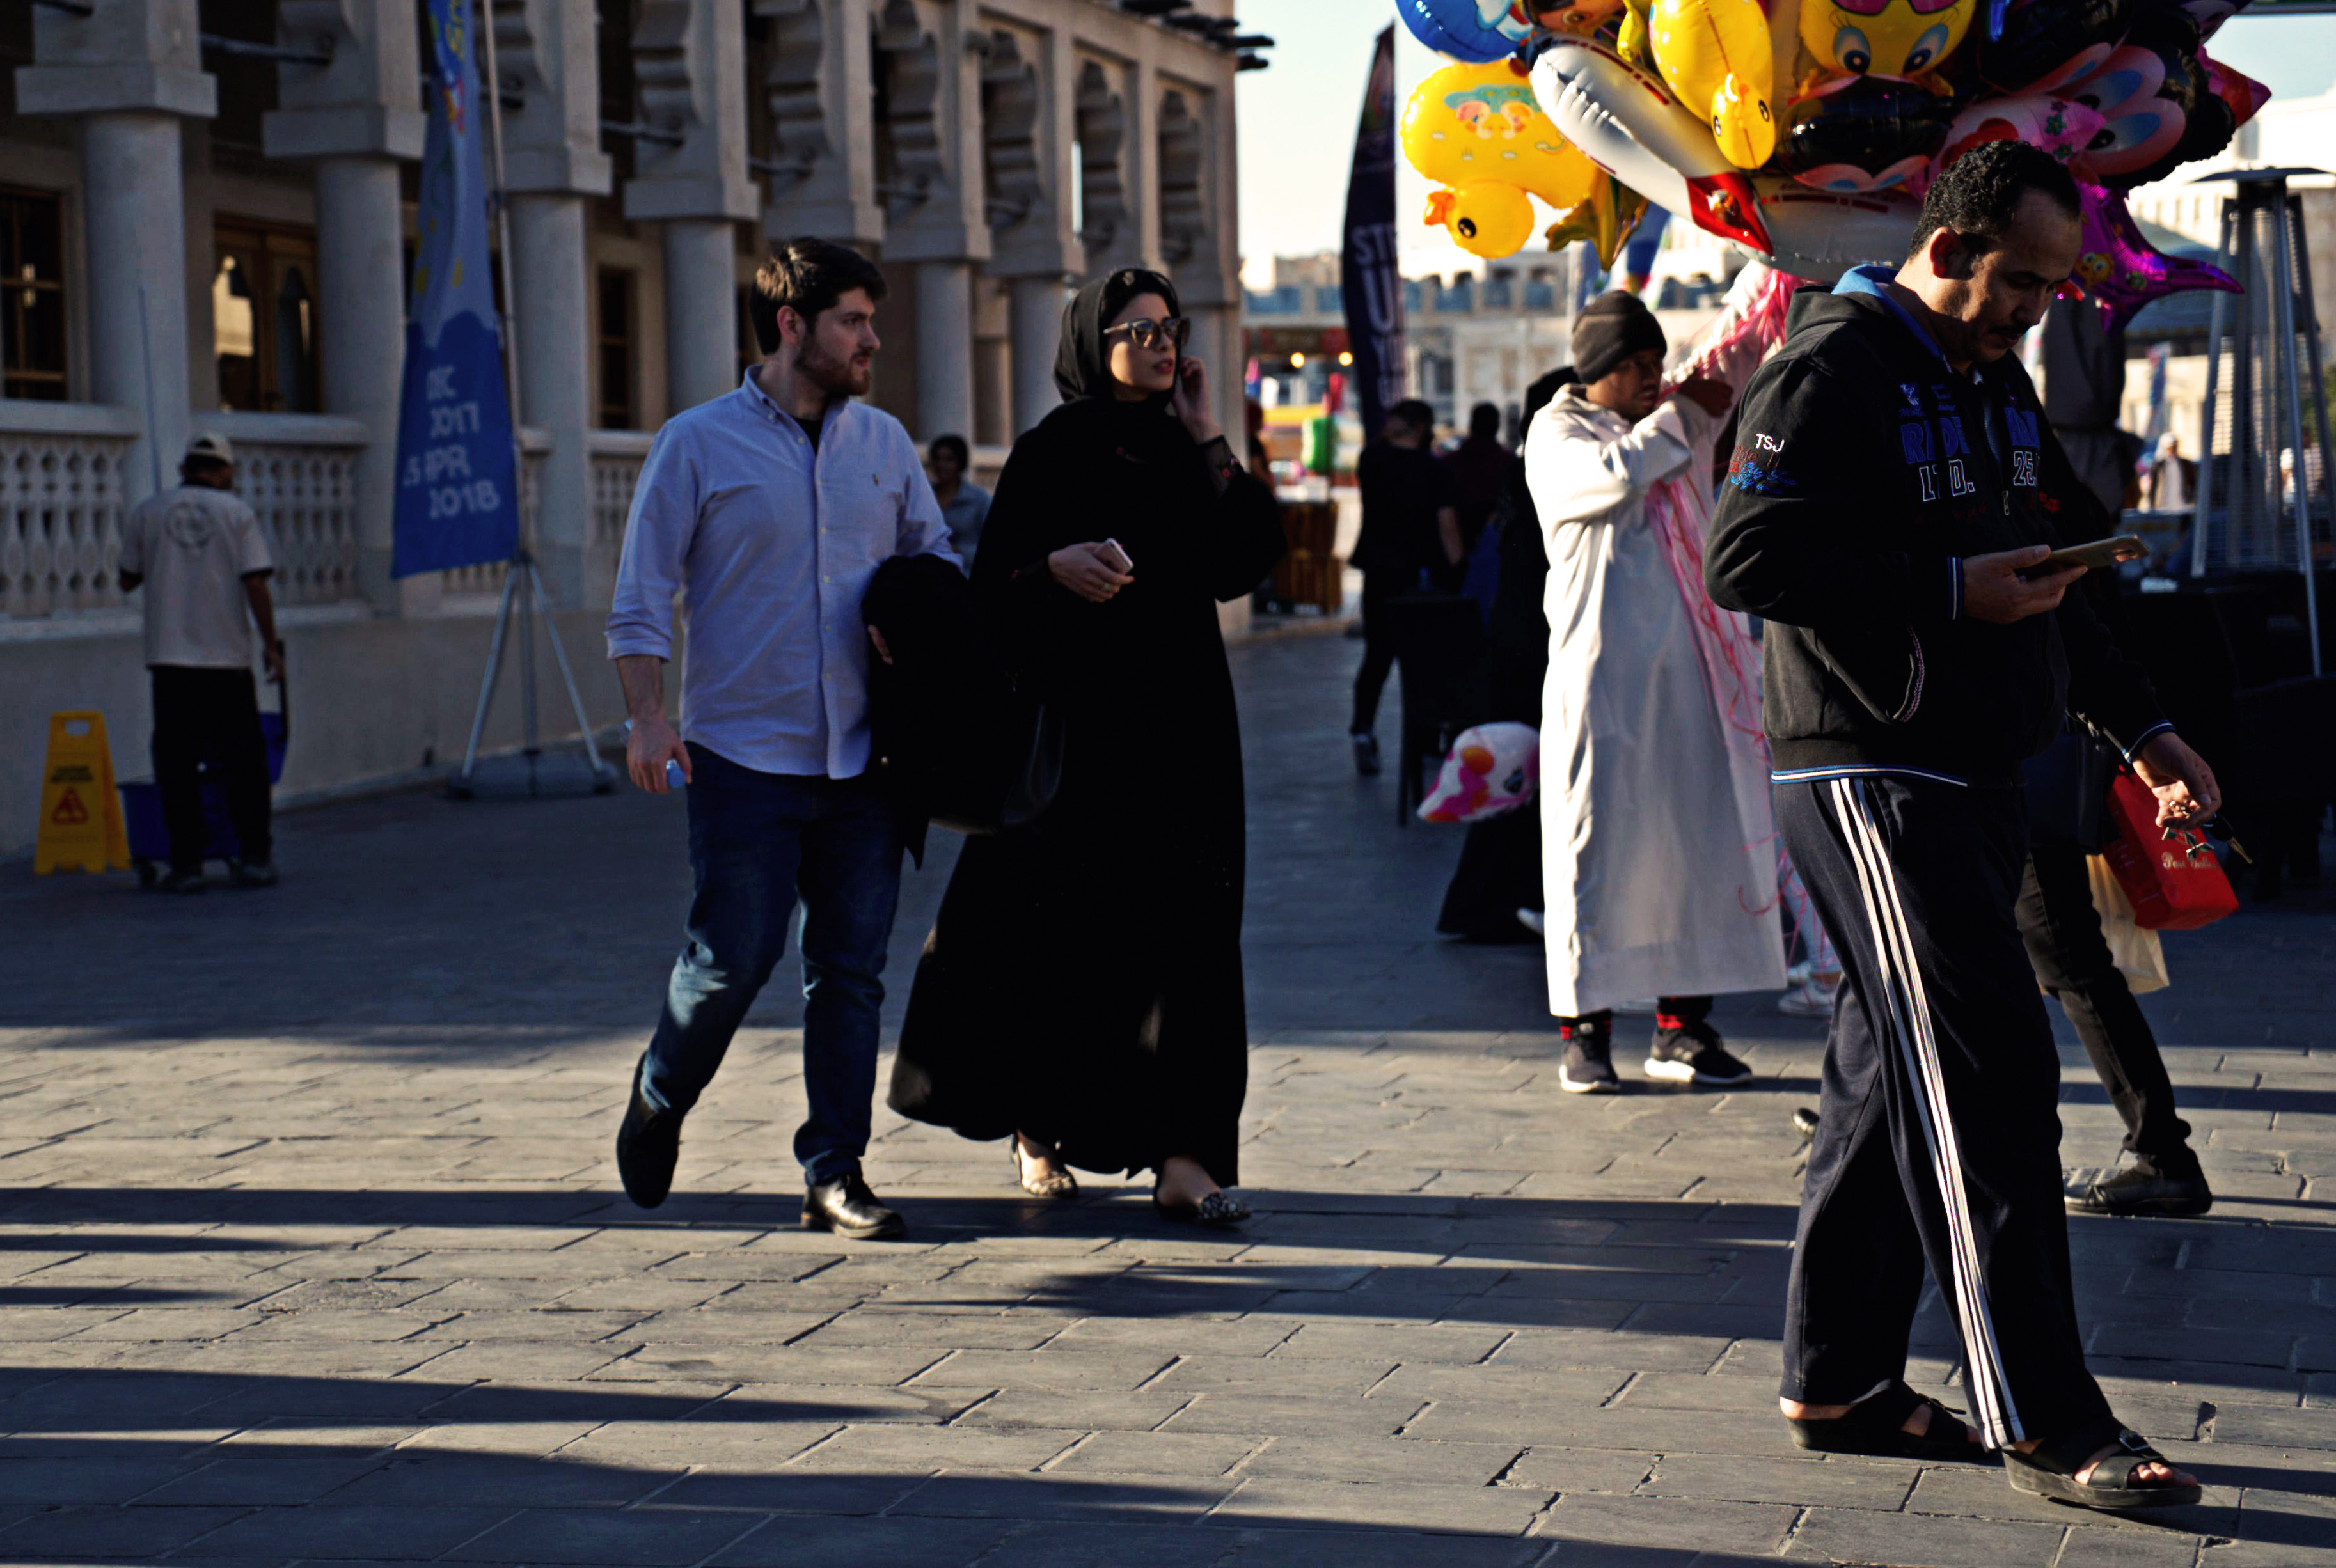
people, pedestrian, street, public space, urban area, human, fun, tourism, architecture, city, crowd, walking, vacation, road, shadow